Melchior de Polignac

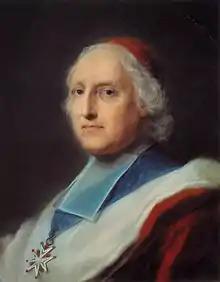
Melchior de Polignac

Melchior Cardinal de Polignac (11 October 1661 – 20 November 1742) was a French diplomat, Cardinal and Neo-Latin poet.